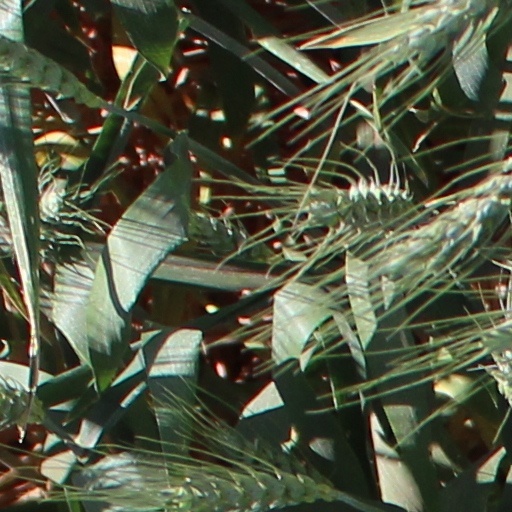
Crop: wheat